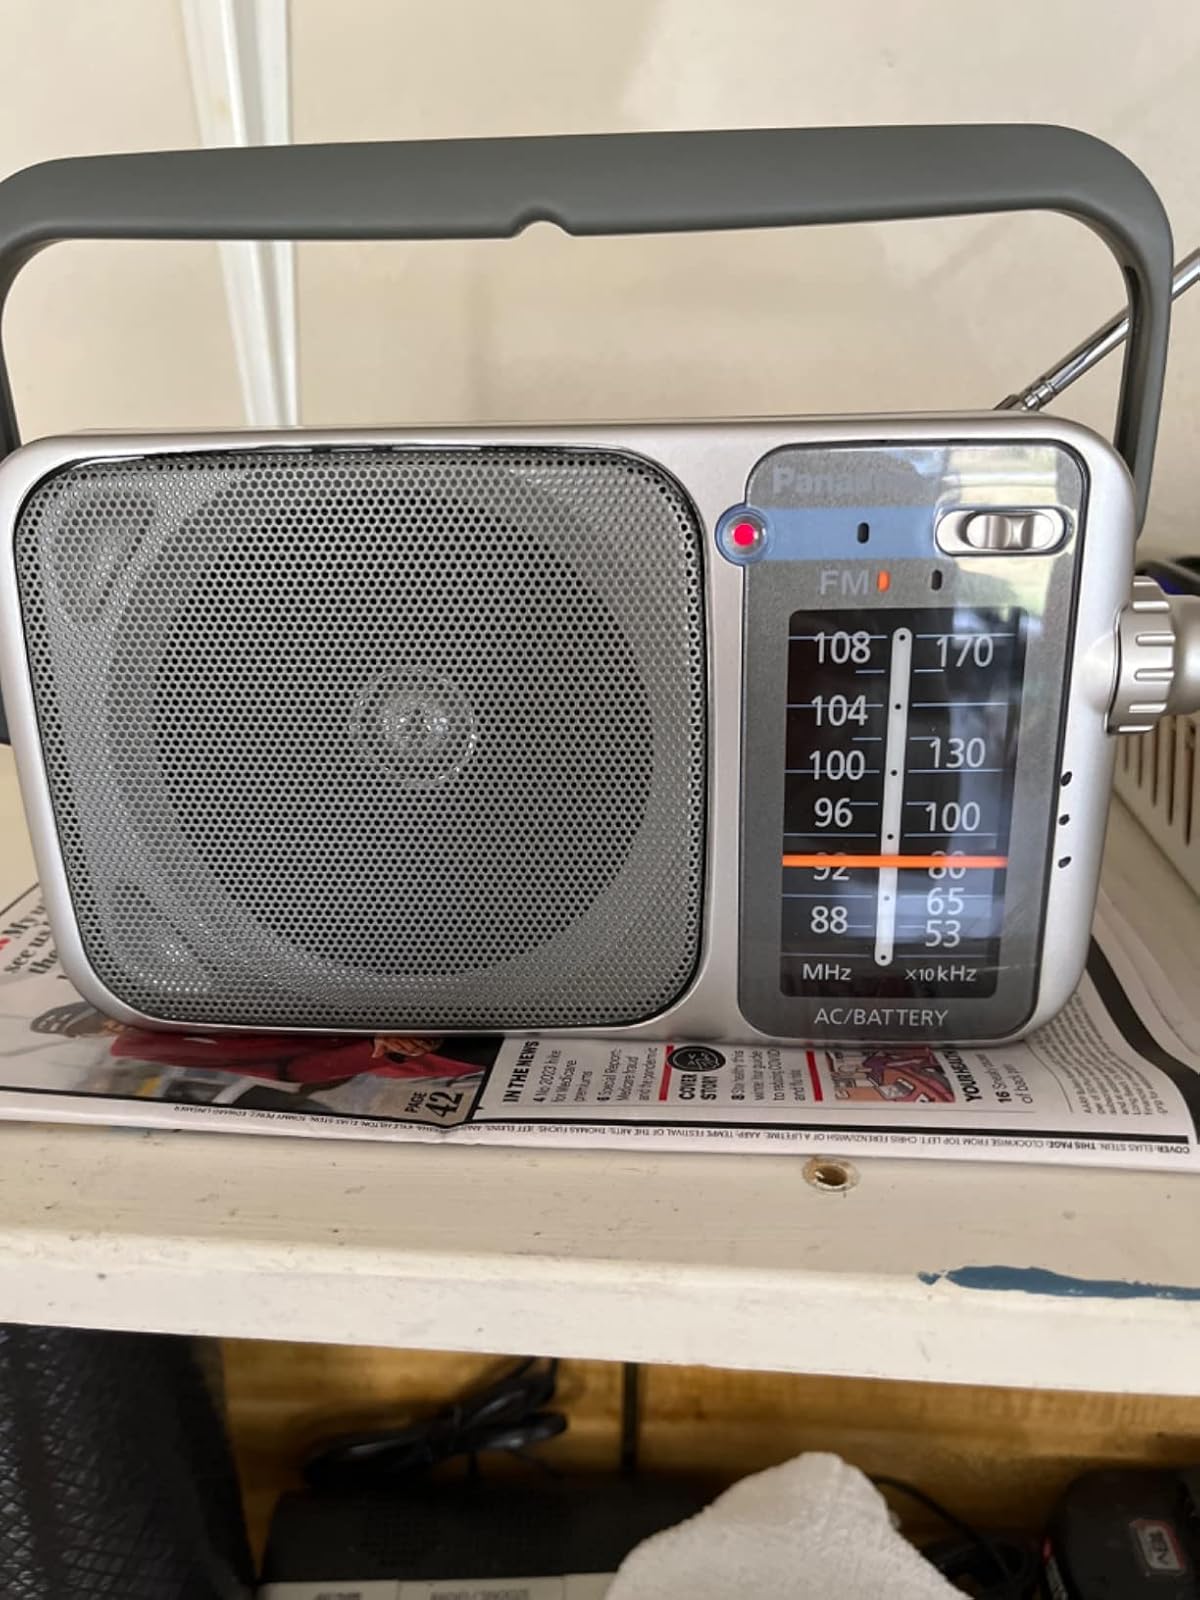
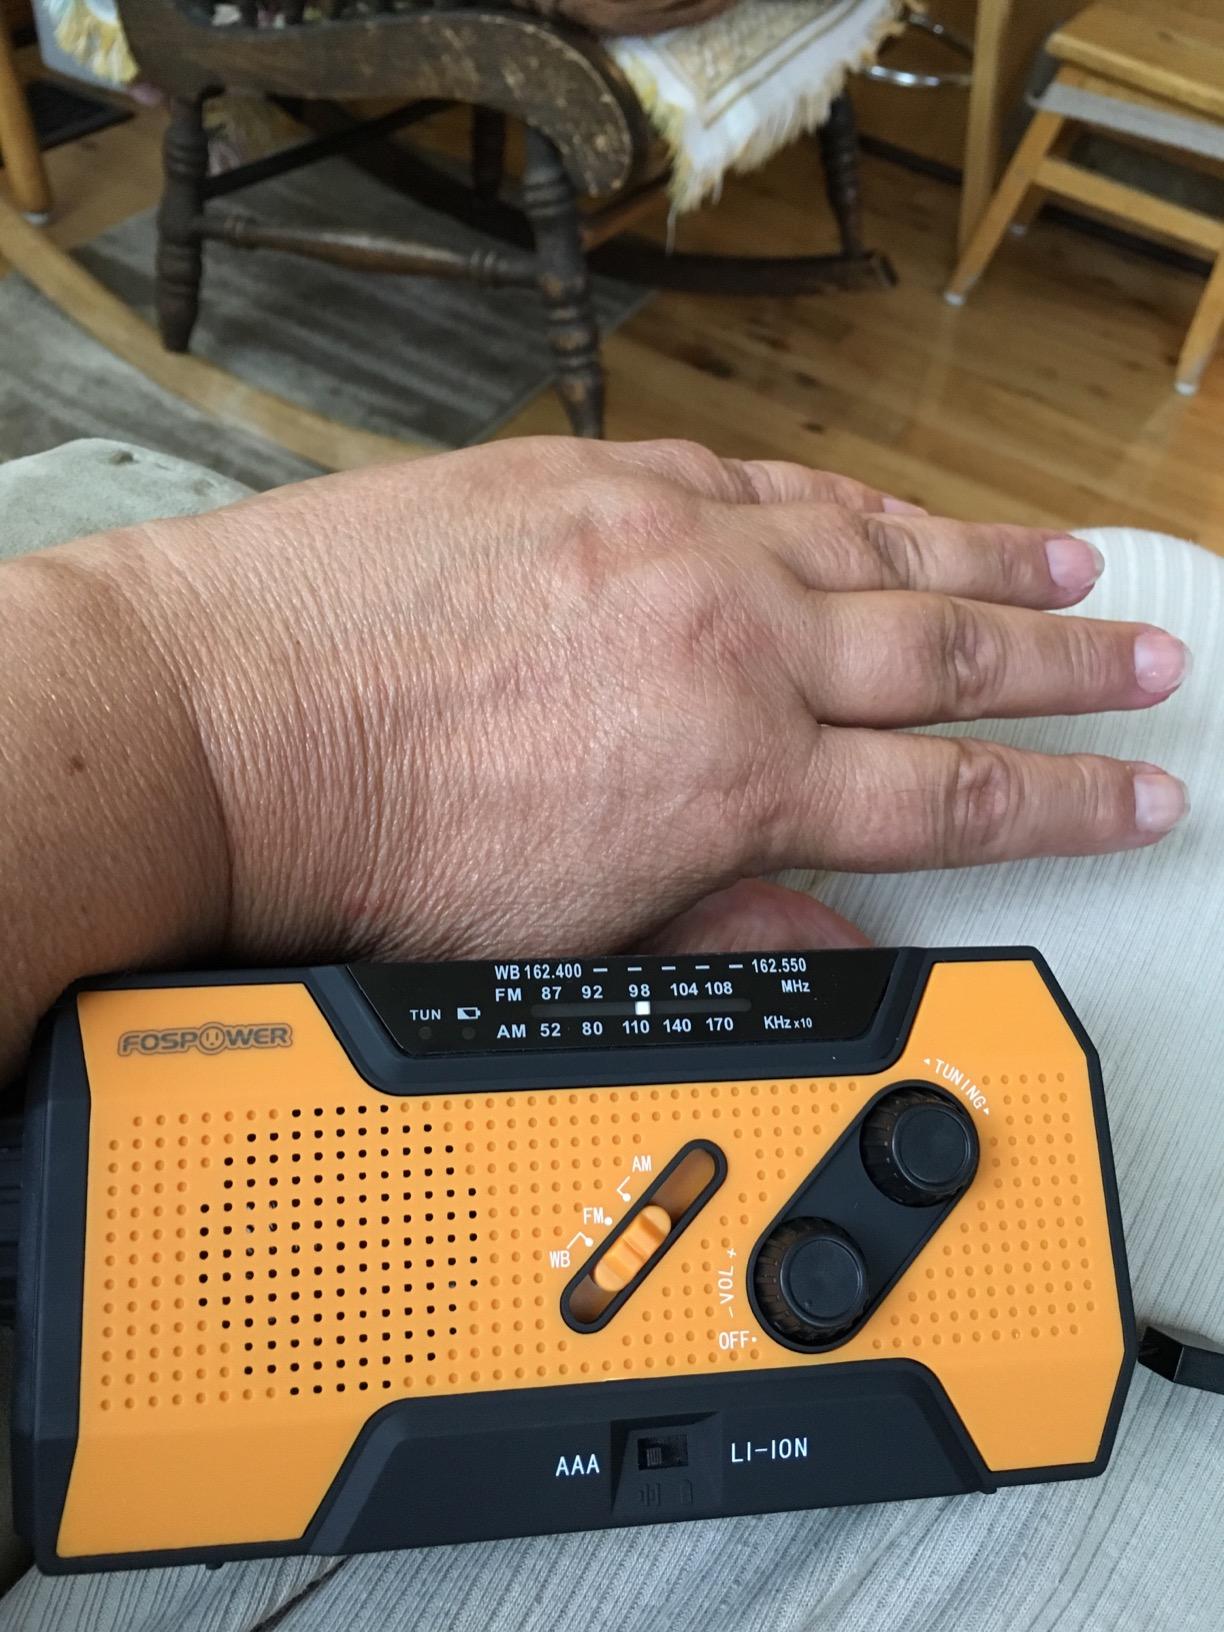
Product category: radio
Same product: no